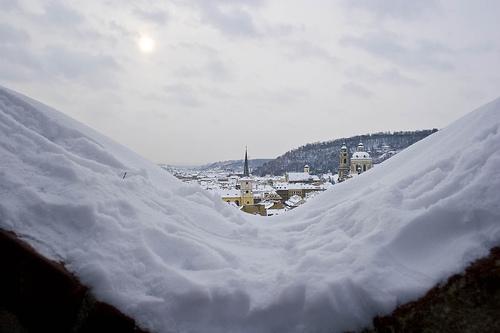
Weather: snow or frosty